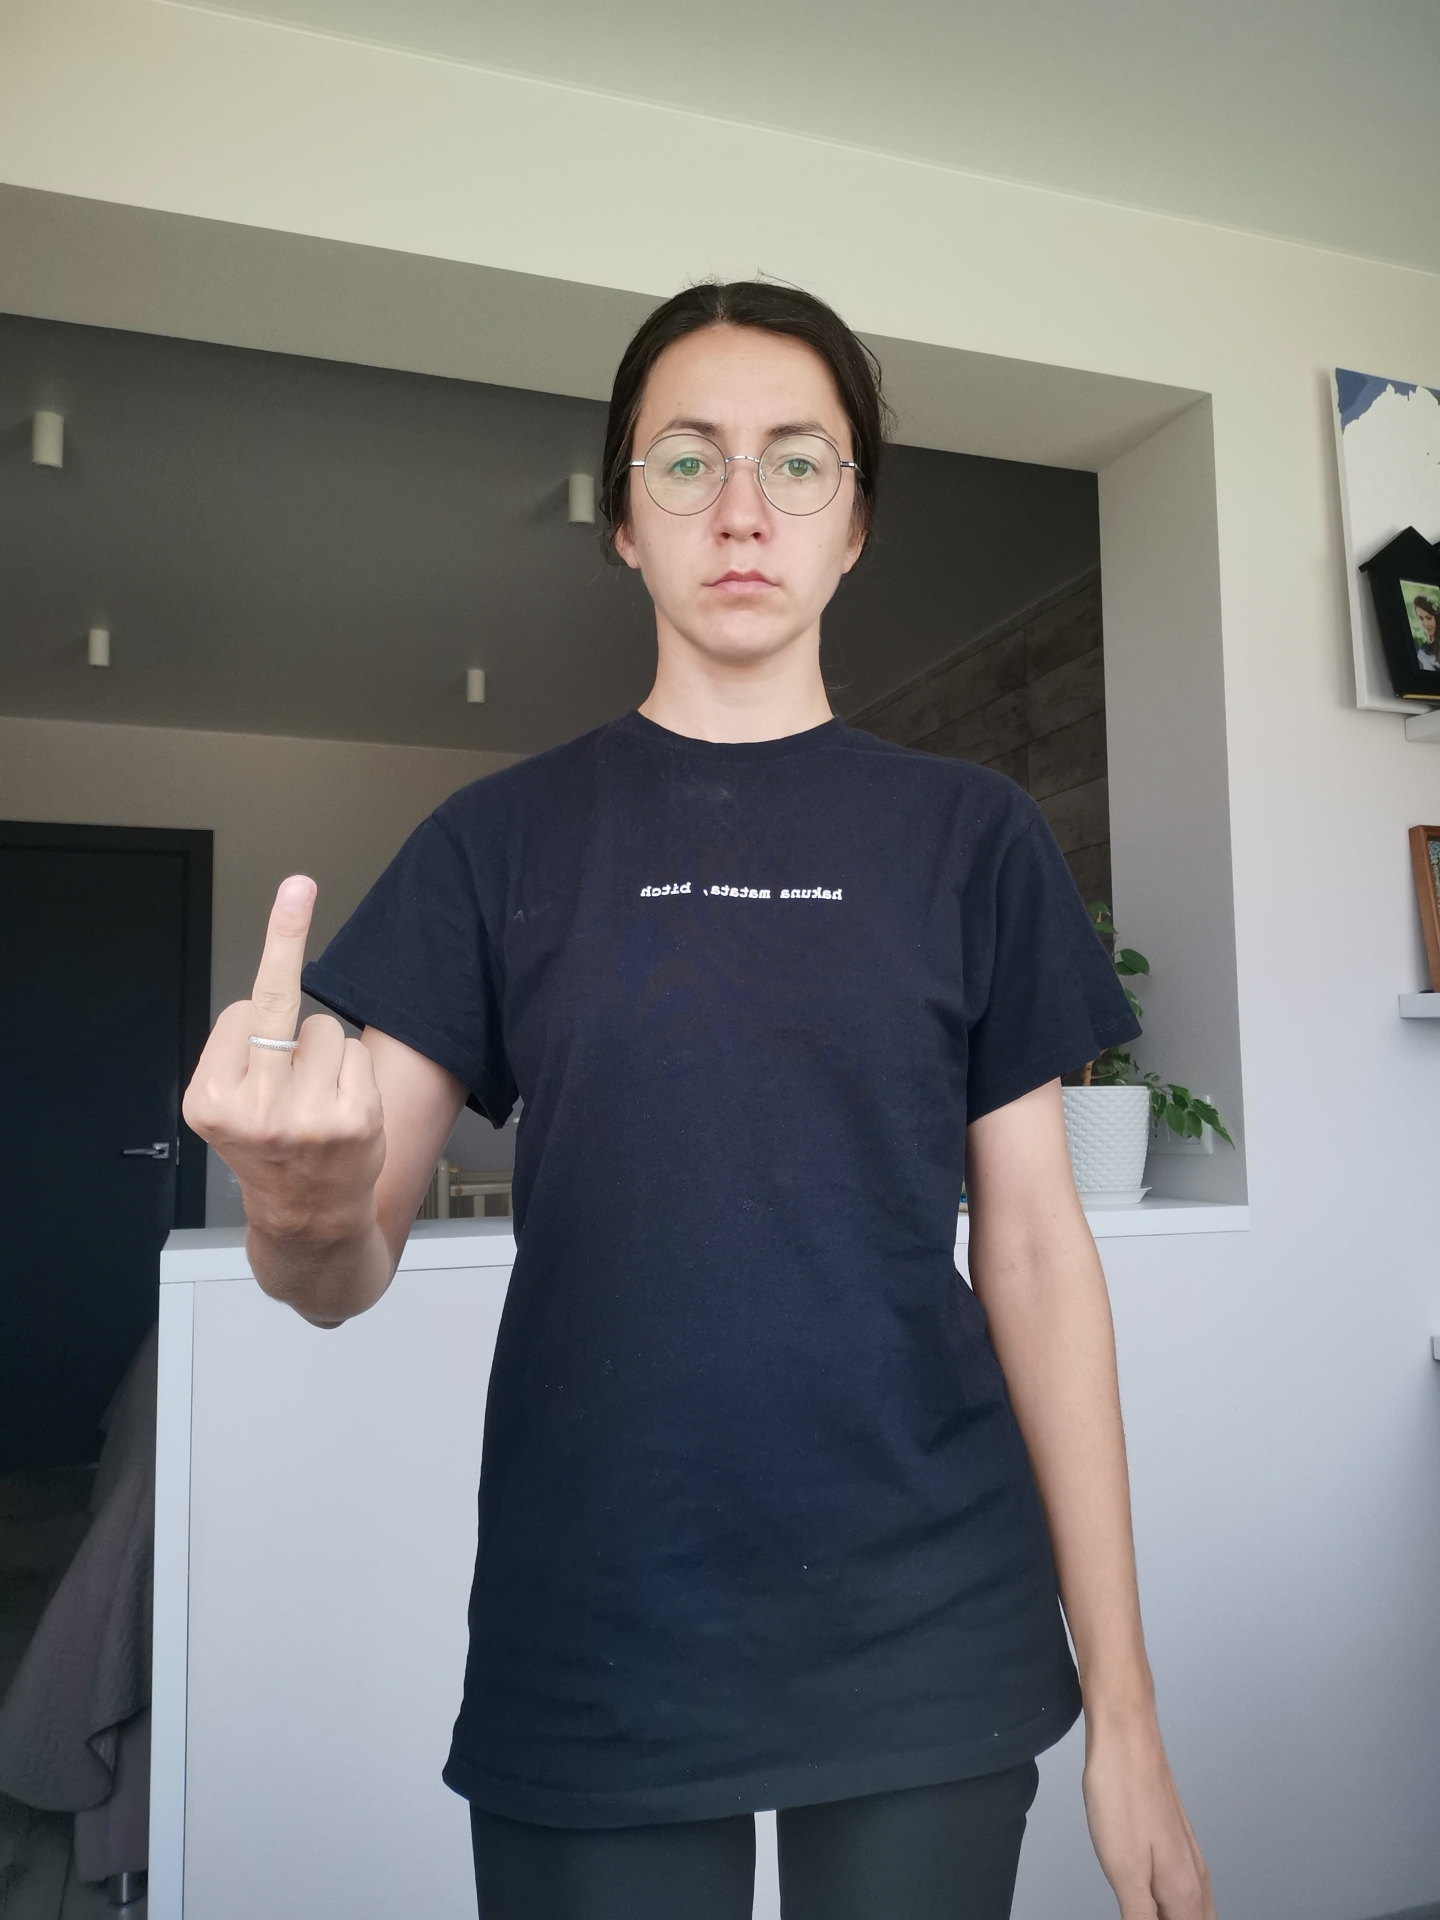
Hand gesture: middle_finger